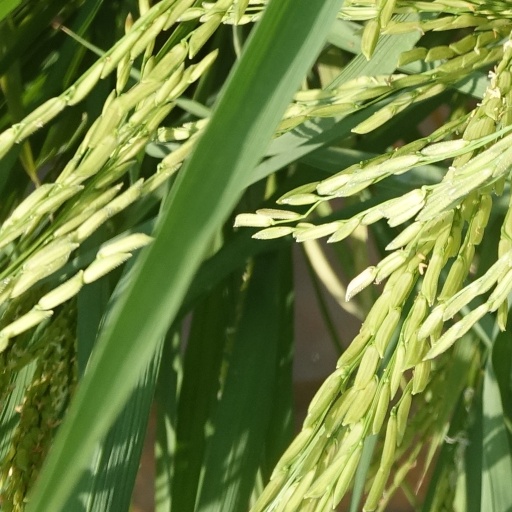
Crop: rice